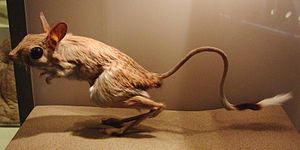
Springmus
Jaculus orientalis en springmus fra Nordafrika og Mellemøsten
Springmus er en familie af gnavere med omkring 50 arter fordelt på 16 slægter. De fleste arter har forlængede bagben, lang hale og bevæger sig hoppende. Springmusene er udbredt fra Centraleuropa og Nordafrika over de tempererede og tørre dele af Asien til Kina. Enkelte arter findes desuden i Nordamerika.